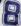
Number: 8